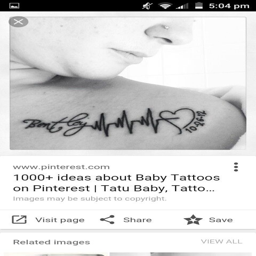
tattoo idea for a child of yours ?